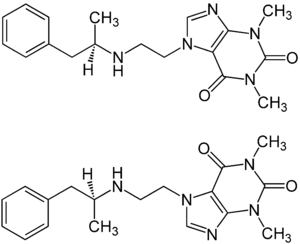
La fénétylline, parfois écrite fénéthylline par anglicisme, est un composé organique, également appelée amphétaminothéophylline parce que née de la combinaison d'une amphétamine et d'une théophylline. D'abord utilisée pour ses vertus psychostimulantes, elle est depuis les années 1980 considérée comme un produit dopant sous le nom de Biocapton ou Fitton.